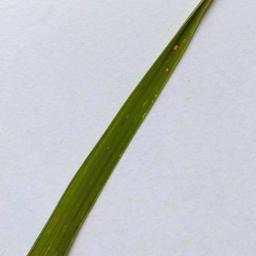
Label: Rice___Leaf_Blast